Des Moines, Iowa

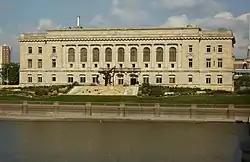
Des Moines Municipal Building

Des Moines has 76 city parks and three golf courses, as well as three family aquatic centers, five community centers and three swimming pools. The city has of trails. The first major park was Greenwood Park. The park commissioners purchased the land on April 21, 1894.